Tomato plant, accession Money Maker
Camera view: tilt-top (135 deg); turntable rotation: 120 degrees
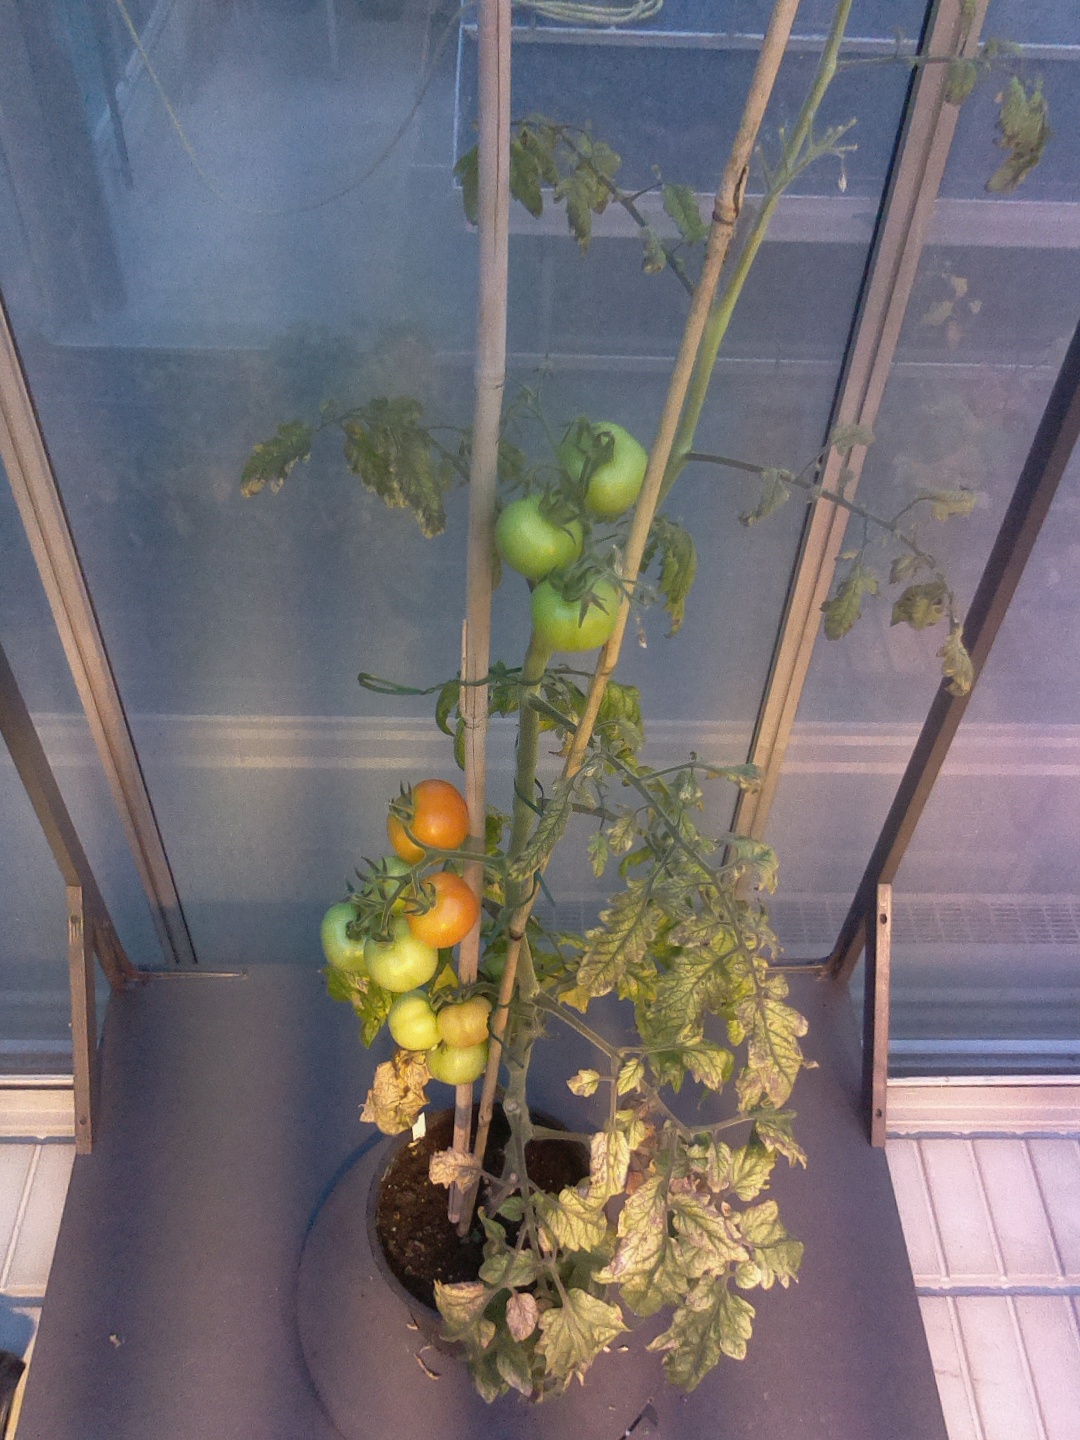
BBCH growth stage 80: fruits start showing typical ripe color (orange -> red)